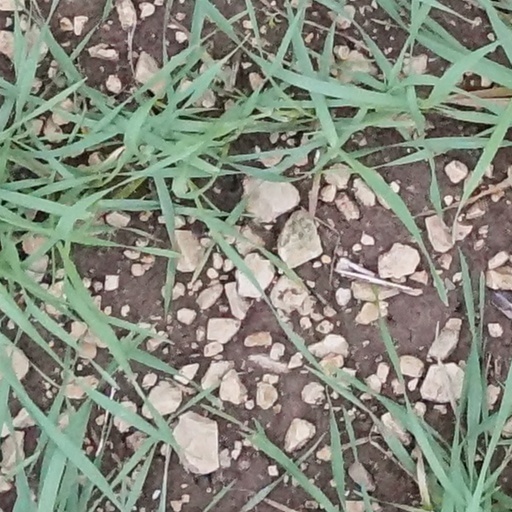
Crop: wheat